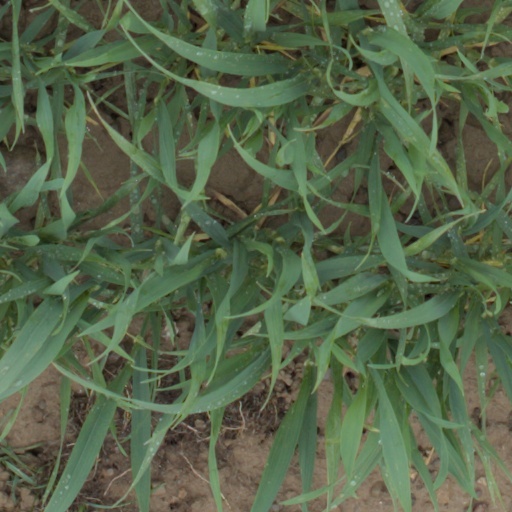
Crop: wheat